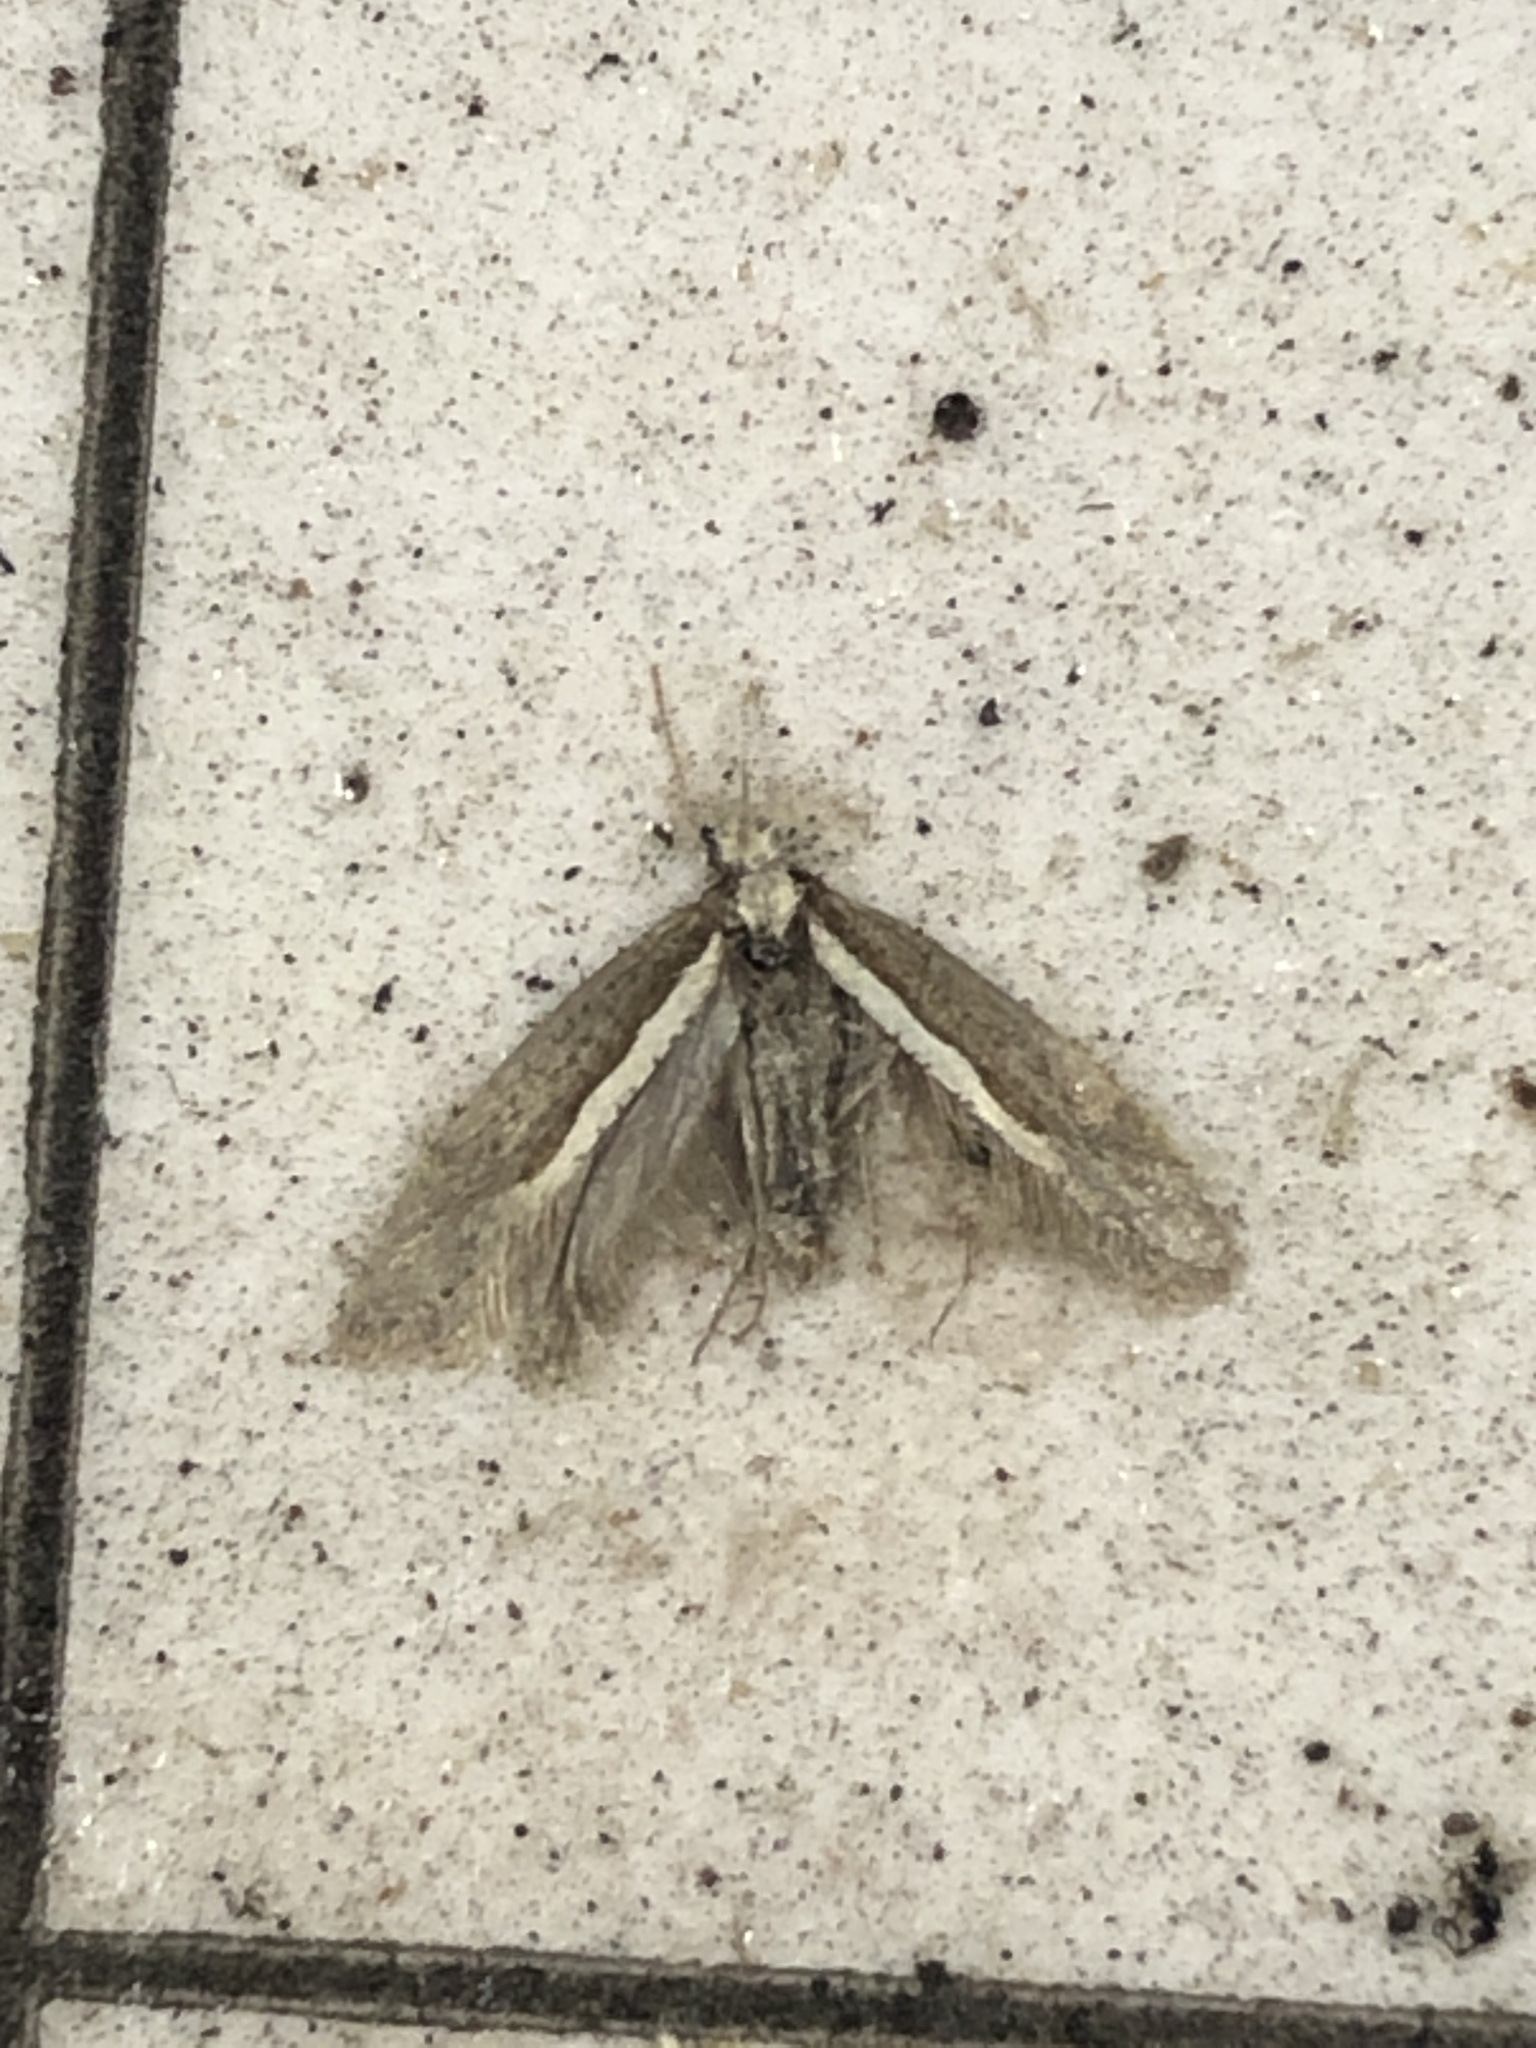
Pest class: diamondback_moth